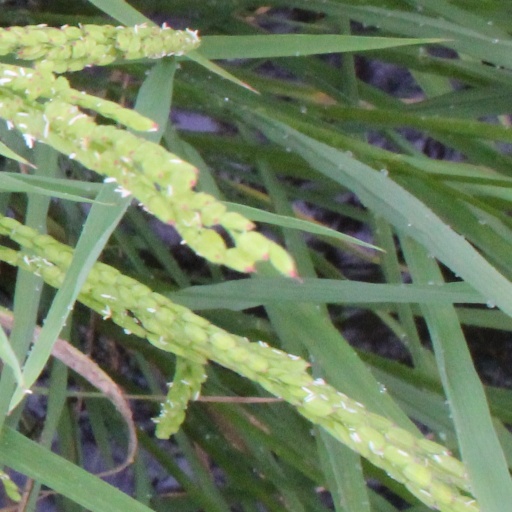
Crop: rice